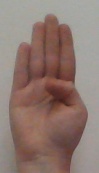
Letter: kaaf